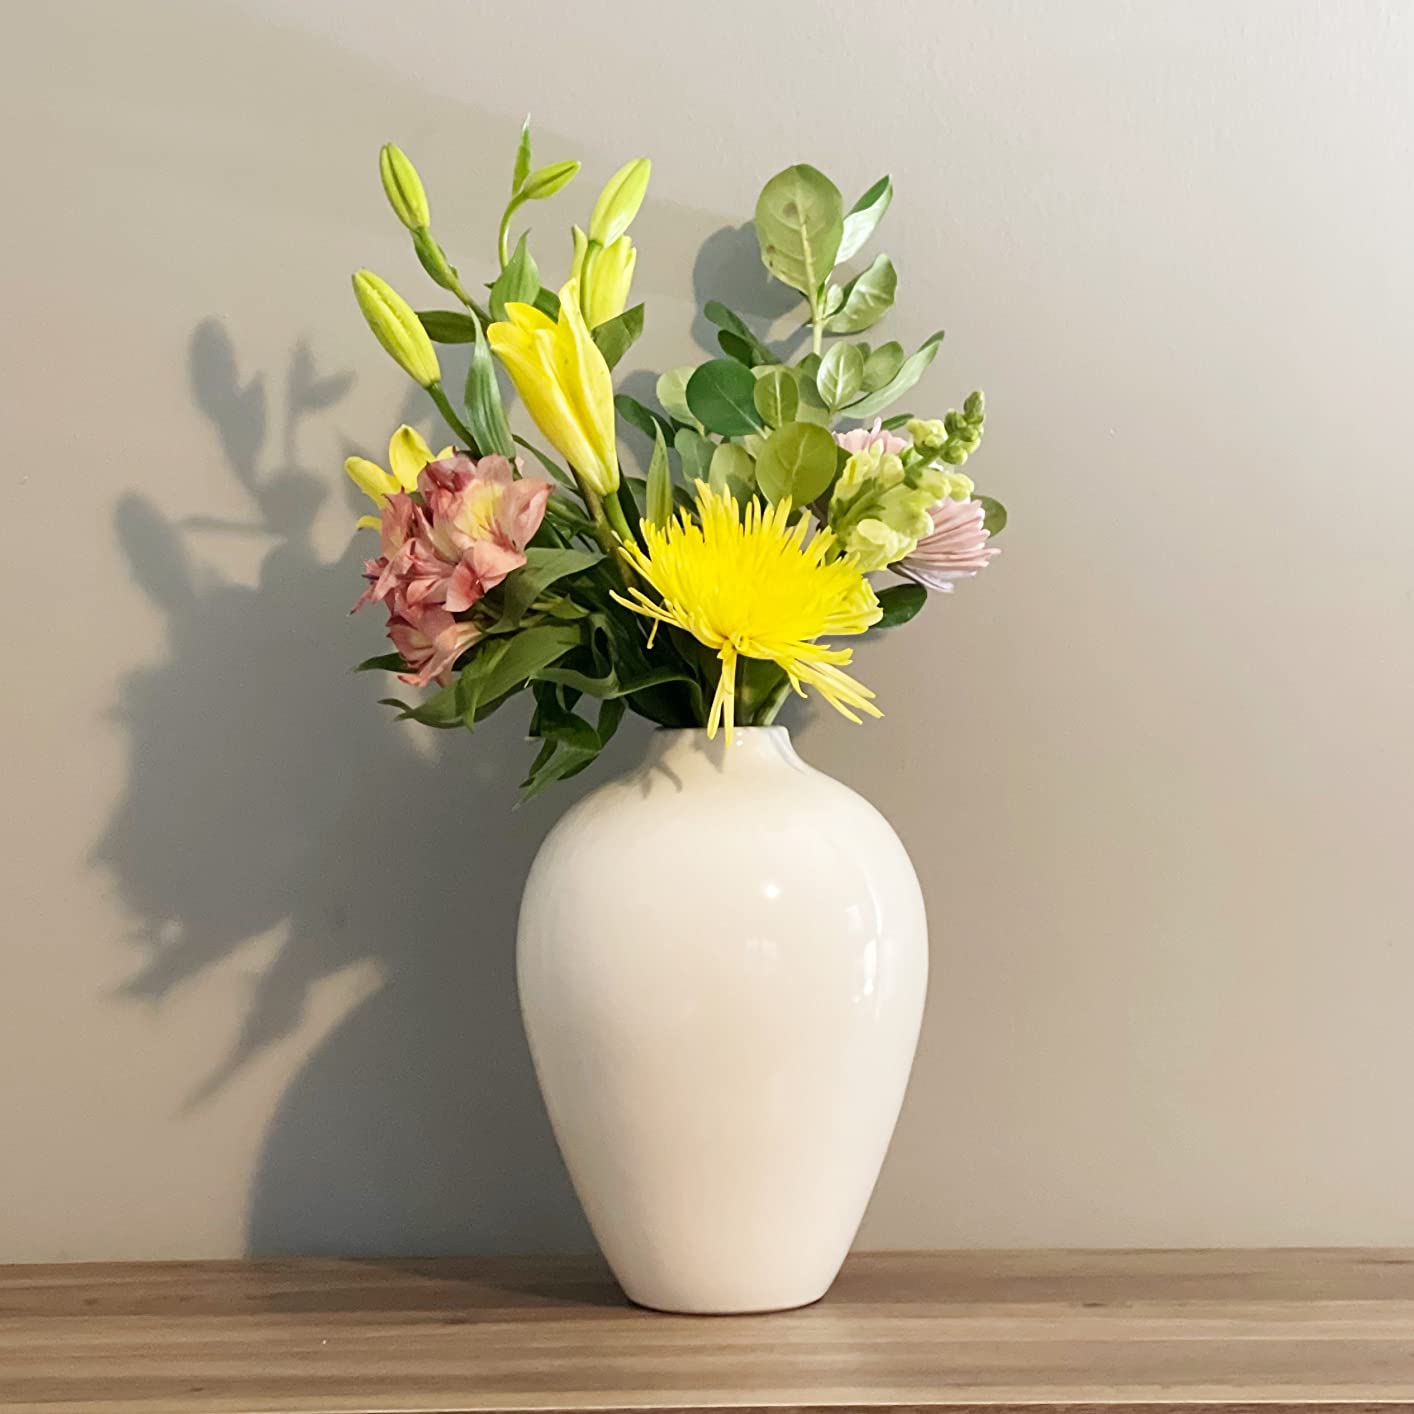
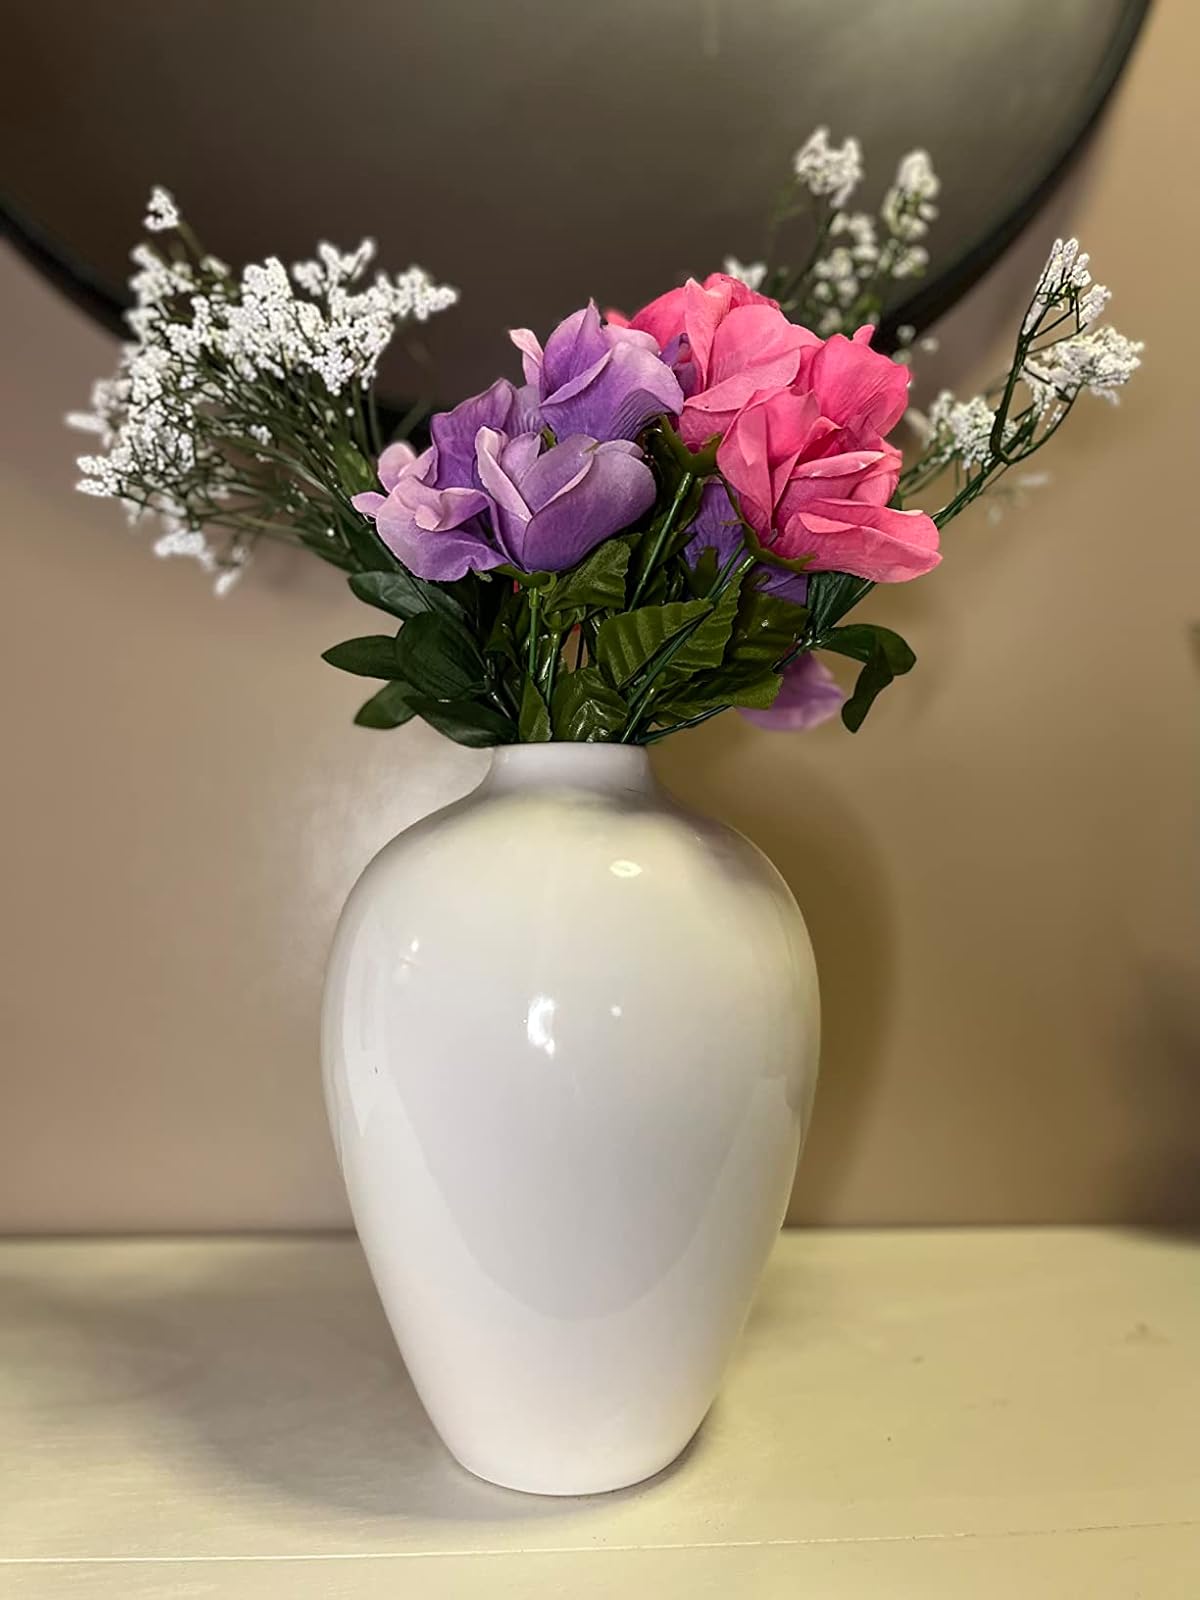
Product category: vase
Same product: yes